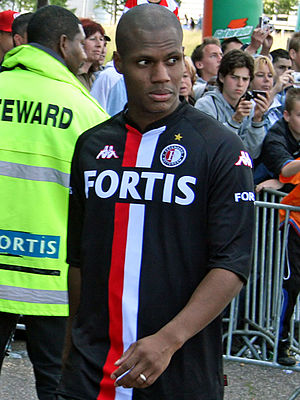
André Bahia
André Bahia er en brasiliansk fodboldspiller.